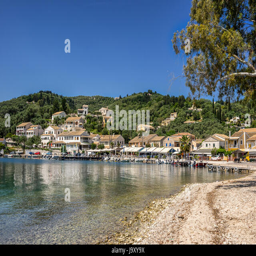
a city a small tourist resort on the north east coast